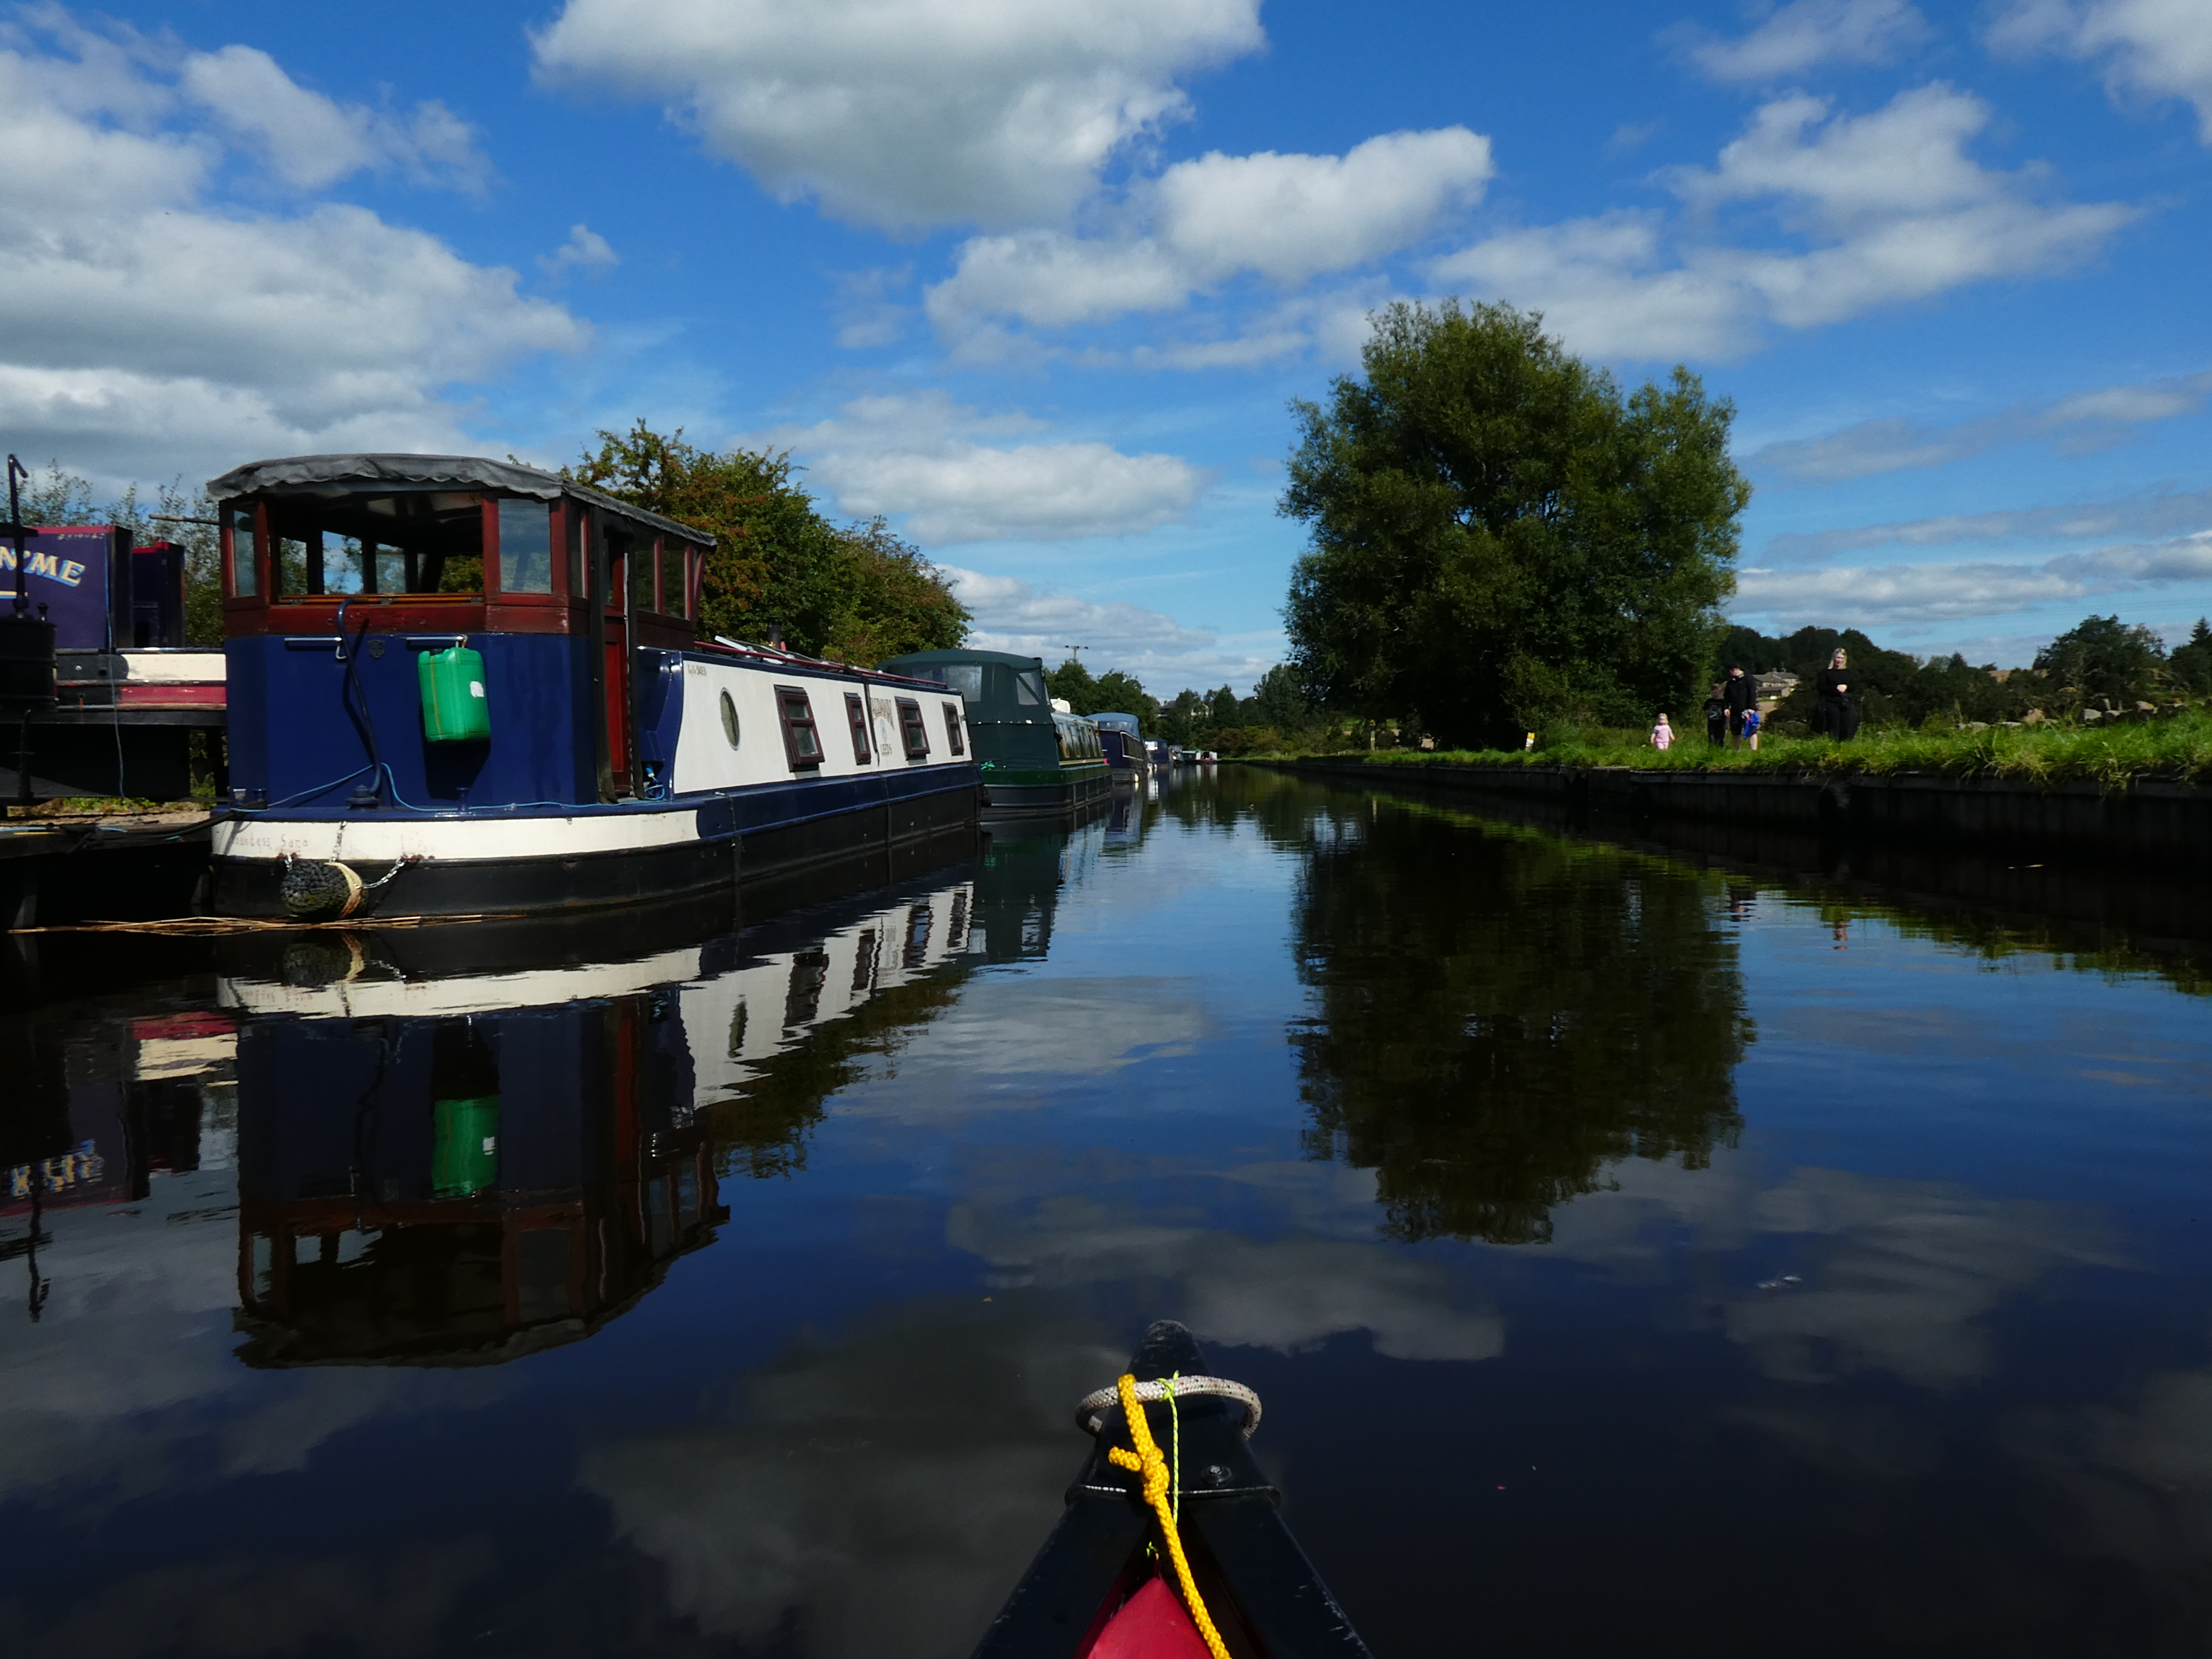
canal, Leeds and Liverpool, Barnoldswick, lancashire, yorkshire, sky, blue sky, clouds, reflection, sun, canoe, kayak, water transportation, waterway, body of water, water, transport, river, vehicle, boat, channel, mode of transport, tree, cloud, bank, watercraft, watercourse, lake, boating, tourism